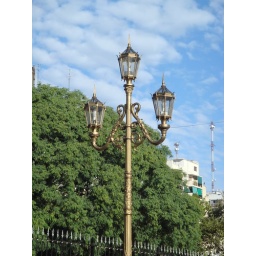
Img0299 street lamp in BA